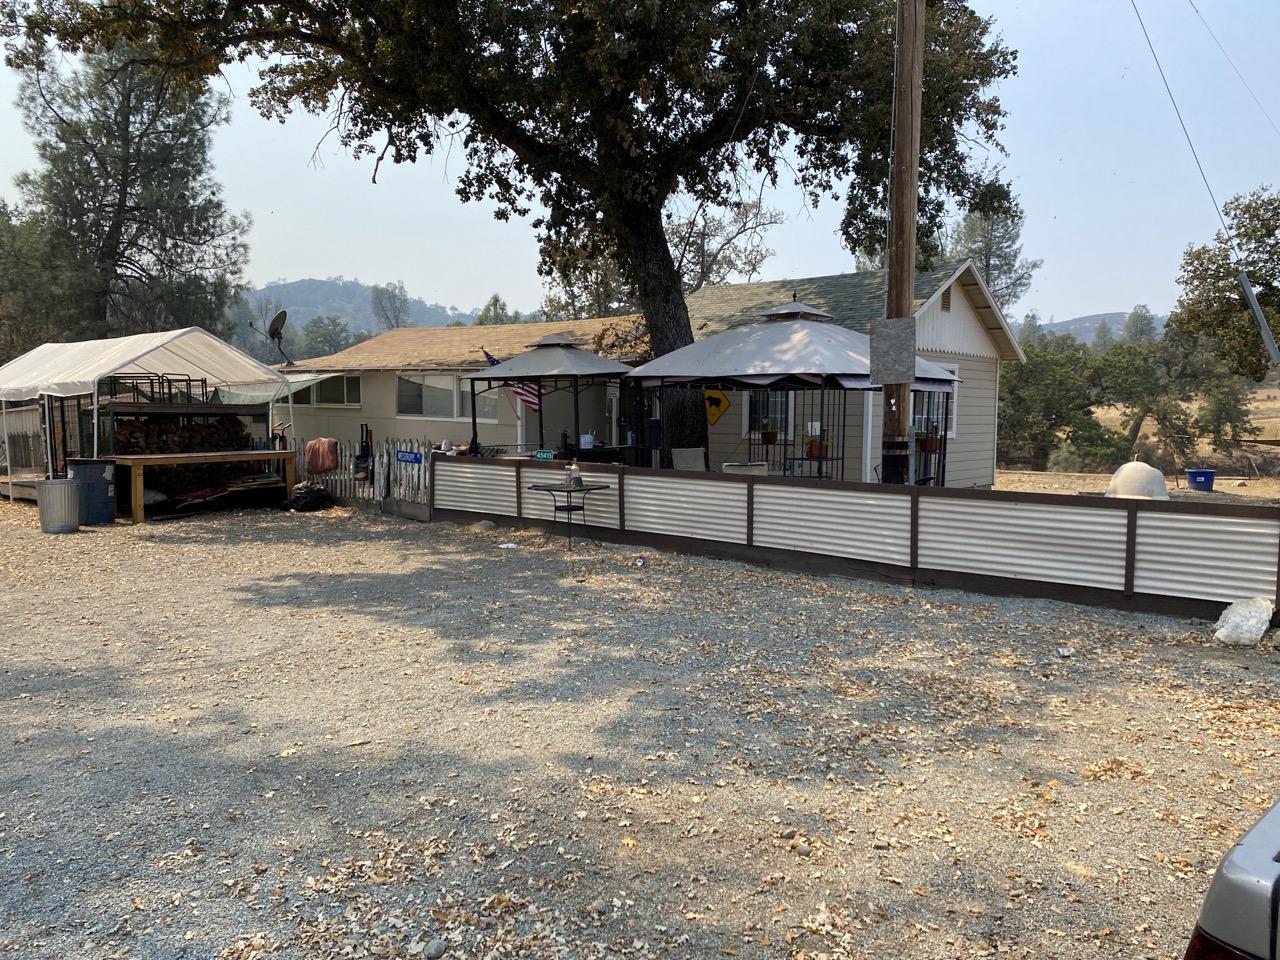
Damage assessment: no_damage